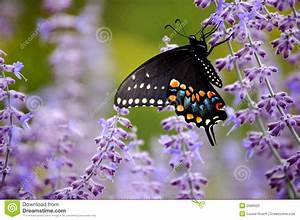
Label: farfalla